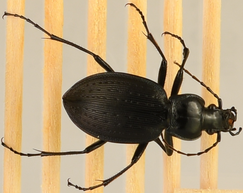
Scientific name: Carabus goryi
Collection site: Mountain Lake Biological Station NEON (MLBS), plot MLBS_001